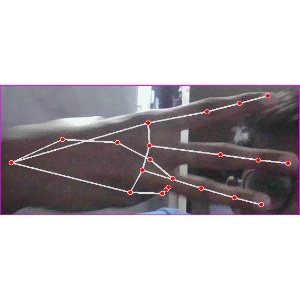
अक्षर: भ